La Rosière, Savoie

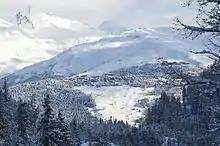
La Rosière in winter, view from Les Arcs

By train: Bourg-Saint-Maurice station, the terminus from Lyon via Chambéry, Albertville, and Moûtiers. Several high-speed TGV trains arrive during the season, also serving the mountain resorts, including Les Arcs, Tignes, and Val d'Isère.